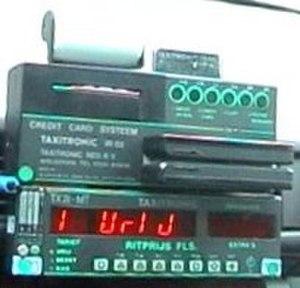
Les taxis aux Pays-Bas sont des véhicules reconnaissables à la borne posée sur l'arrière du toit et à leurs plaques d'immatriculation bleue. La facturation se fait à l'aide d'un taximètre. En 2000, on estimait qu'il y avait entre 30 000 et 40 000 travailleurs dans le secteur du taxi.